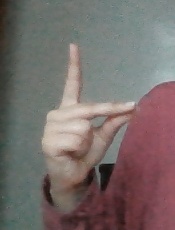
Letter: ta